Luna 17

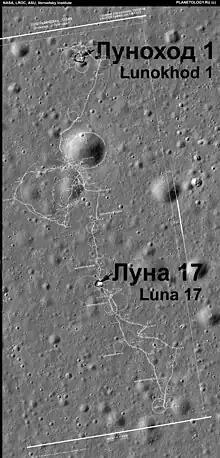
"Luna 17" and "Lunokhod 1" landing site photographed by LRO

"Luna 17" continued the spate of successes in Soviet lunar exploration begun by "Luna 16" and Zond 8. "Luna 17" carried "Lunokhod 1", the first in a series of robot lunar roving vehicles whose conception had begun in the early 1960s, originally as part of the piloted lunar landing operations. This was the second attempt to land such a vehicle on the Moon after a failure in February 1969.